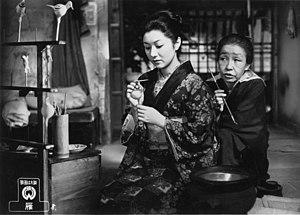
Chōko Iida est une actrice japonaise née le 15 avril 1897 et morte le 26 décembre 1972.
Shirō Toyoda est un réalisateur japonais.